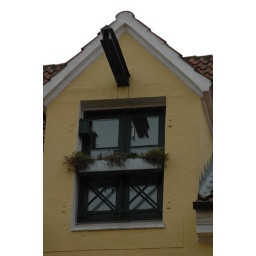
A bird roosting in a window box